Nagori

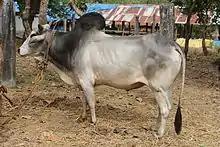
Nagori Bull

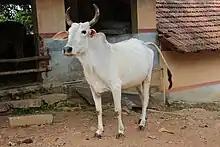
Nagori Cow

Nagori is a cattle breed from Rajasthan, India. It is a draught breed, mainly used for agricultural purposes. It is known to have originated in Nagaur district of Rajasthan.